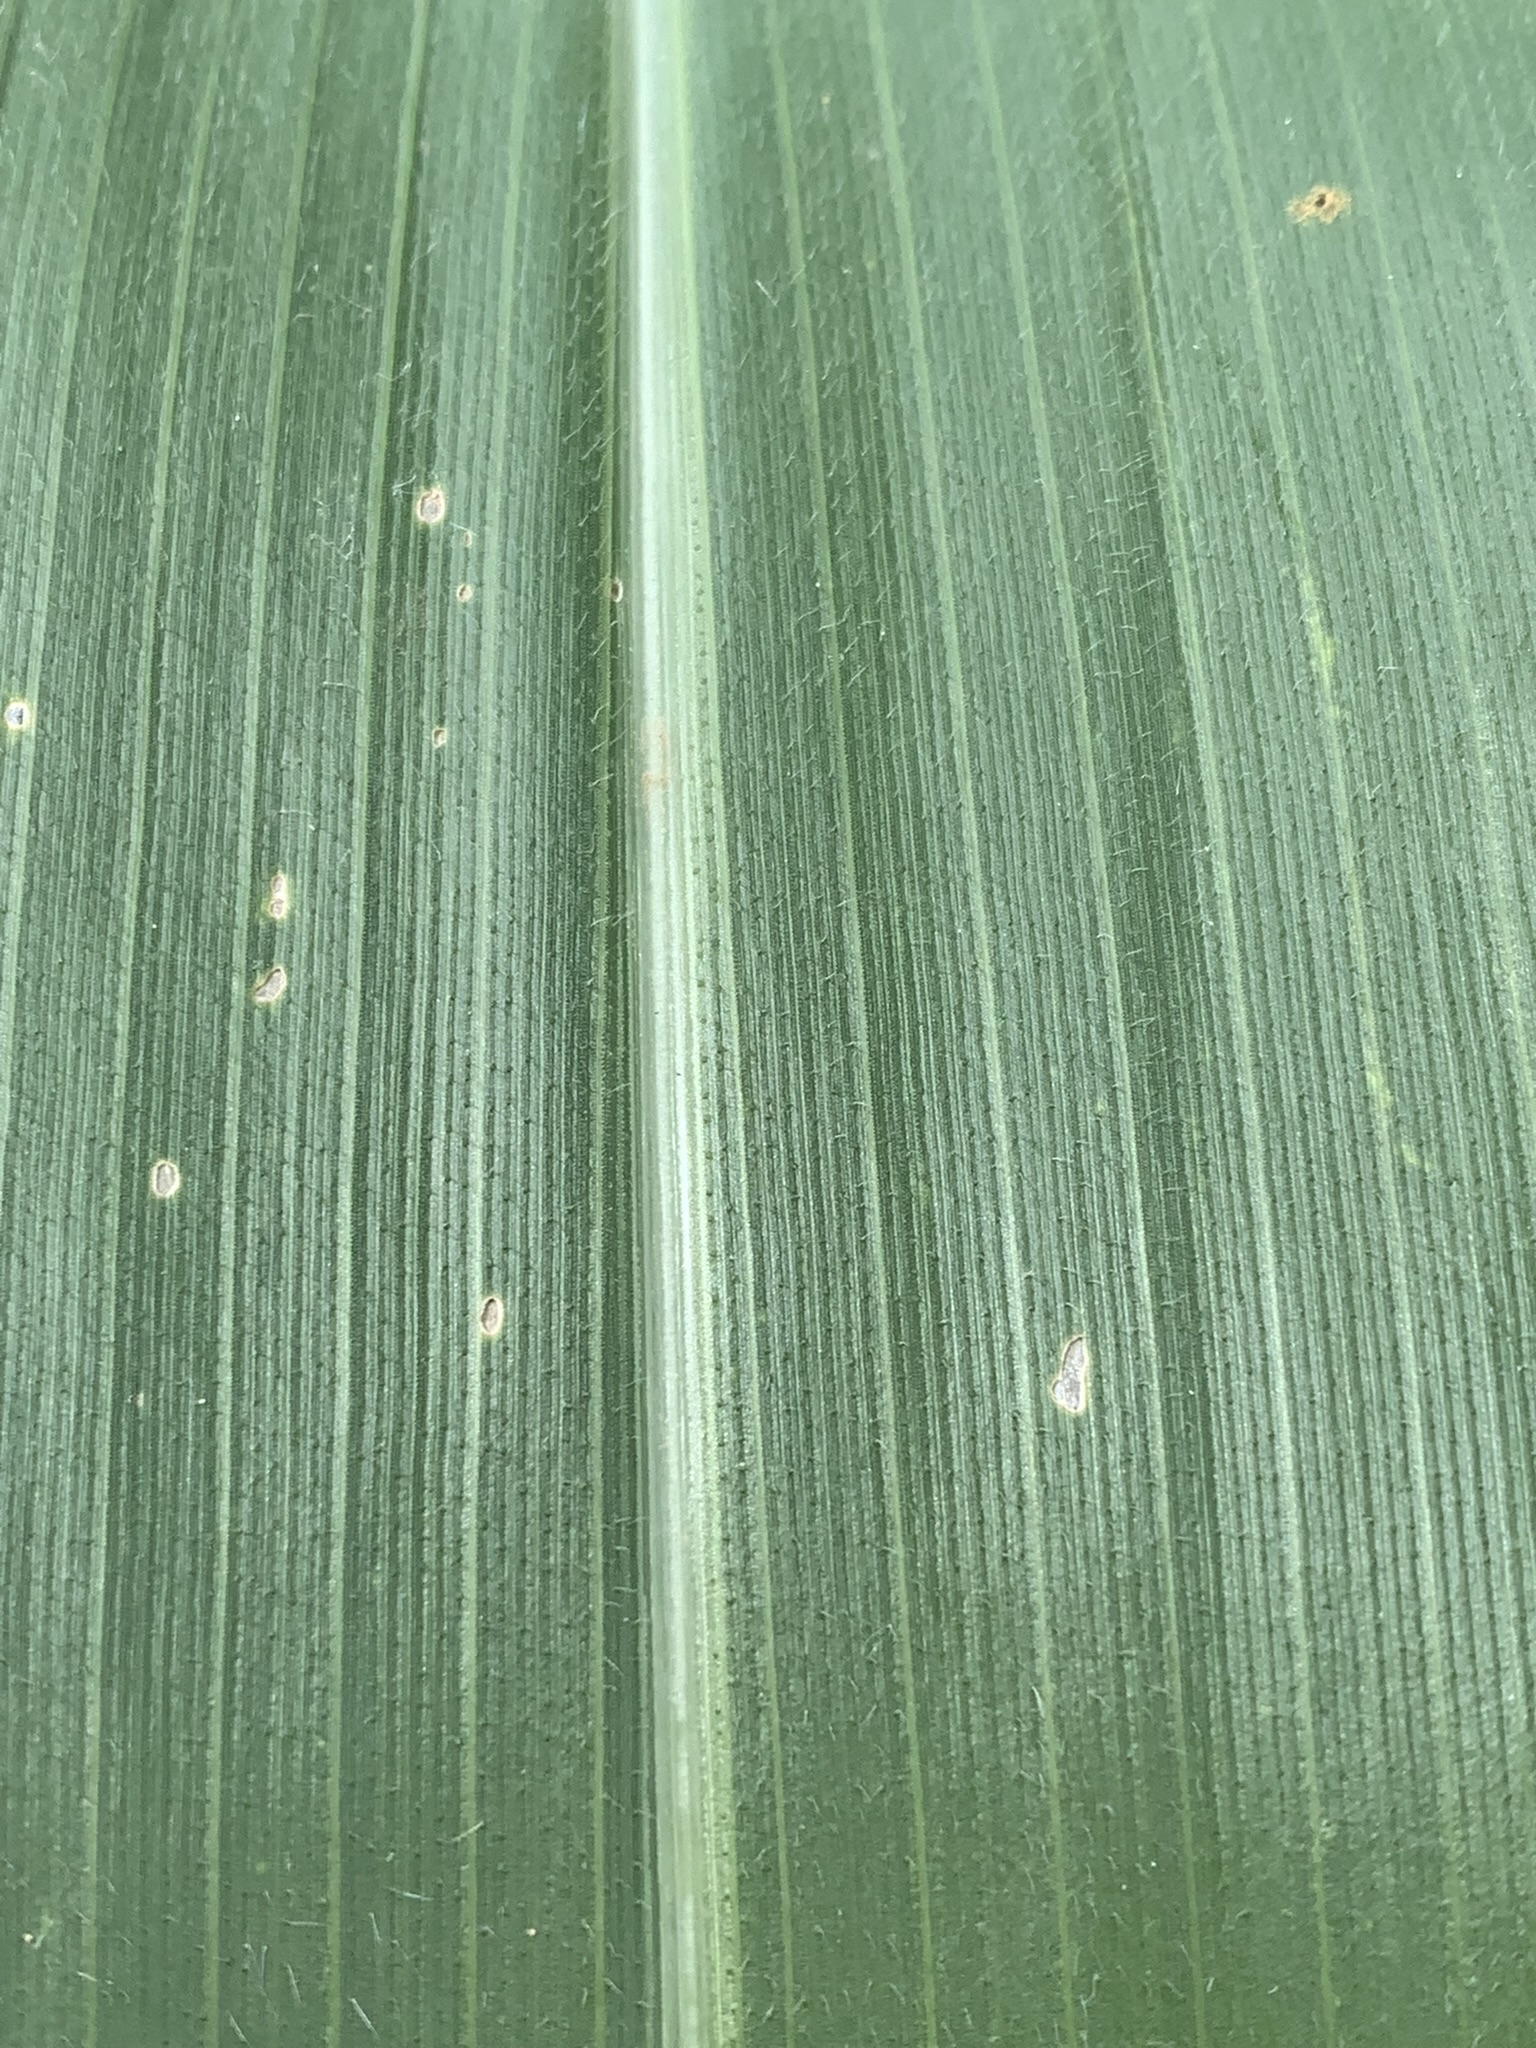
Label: Healthy